James J. Sullivan House

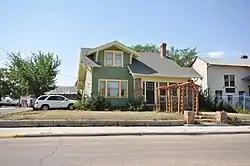

The James J. Sullivan House, at 220 W. Third St. in Hardin, Montana, was built in 1914. It was listed on the National Register of Historic Places in 1991.